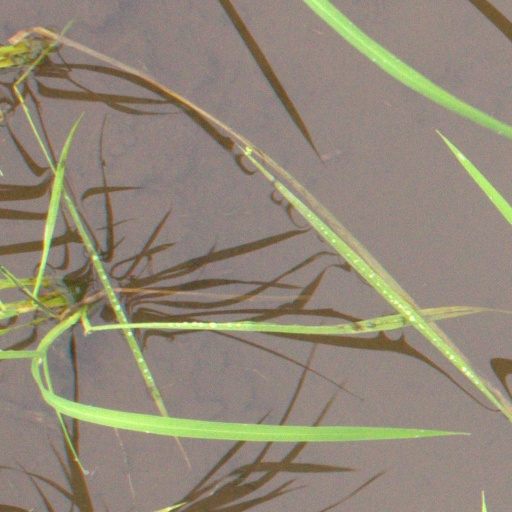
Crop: rice